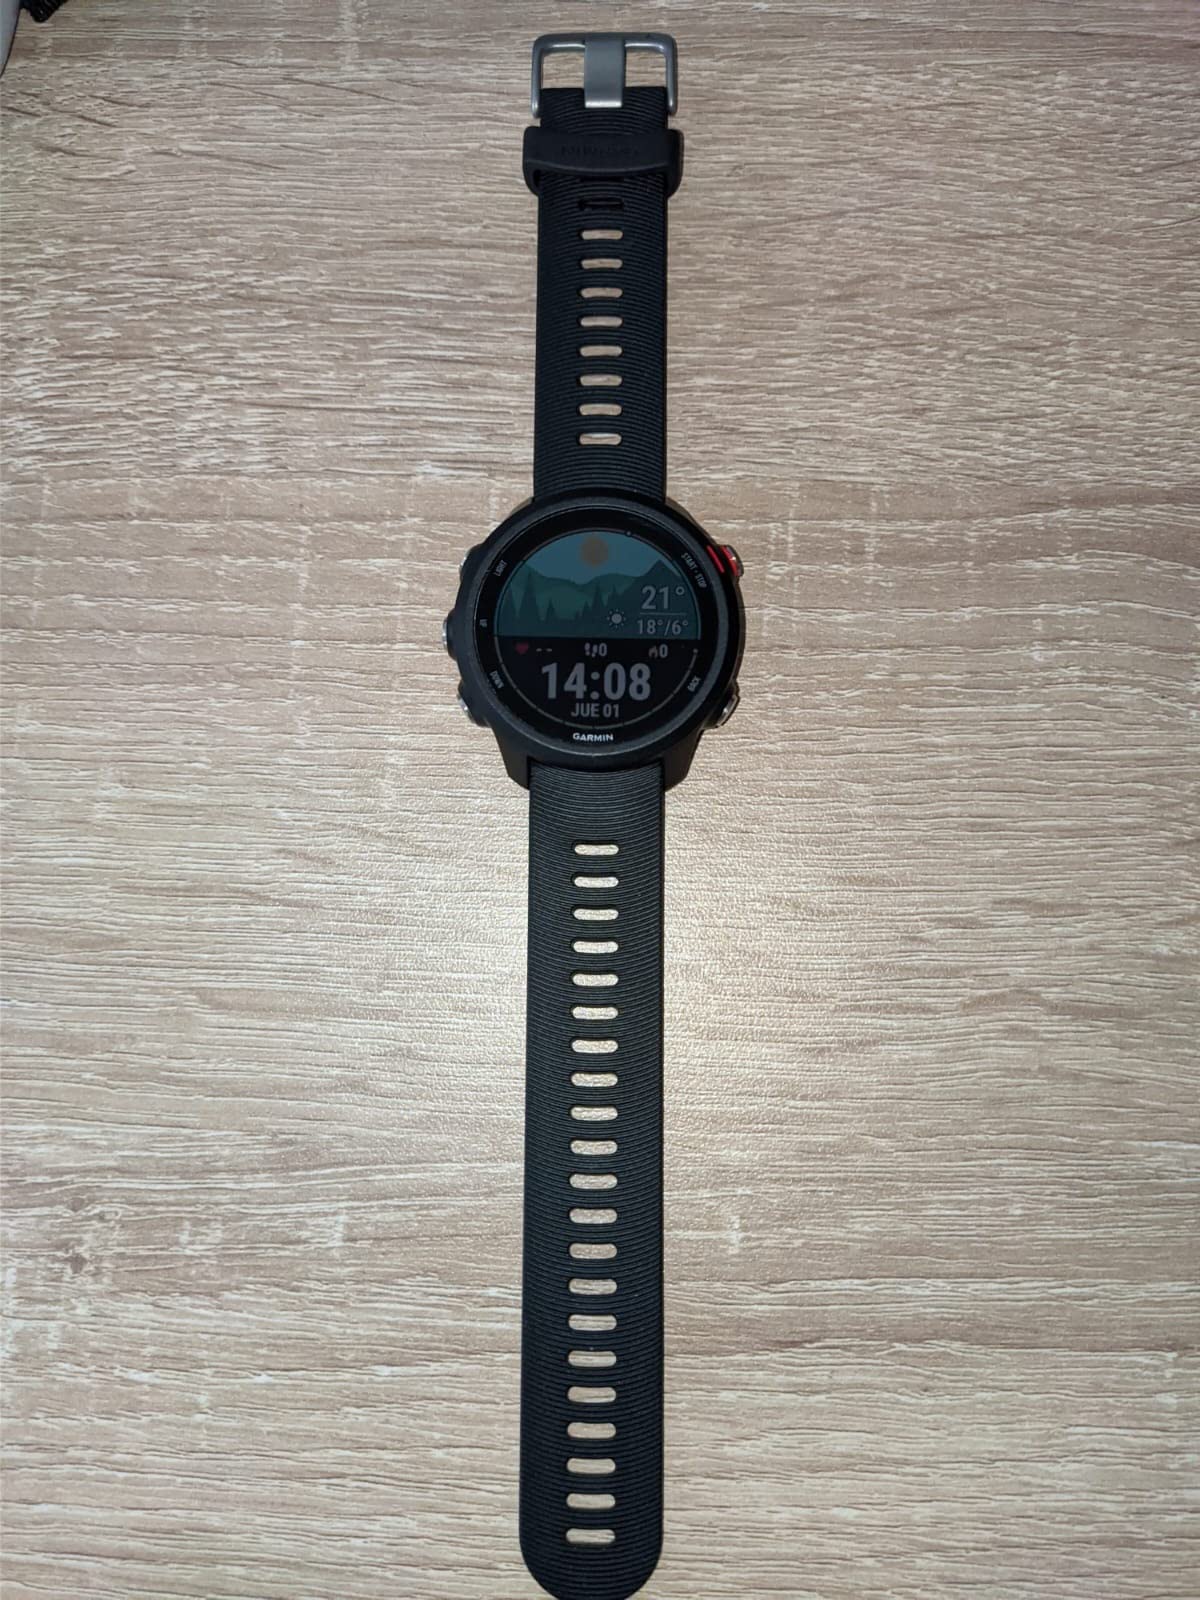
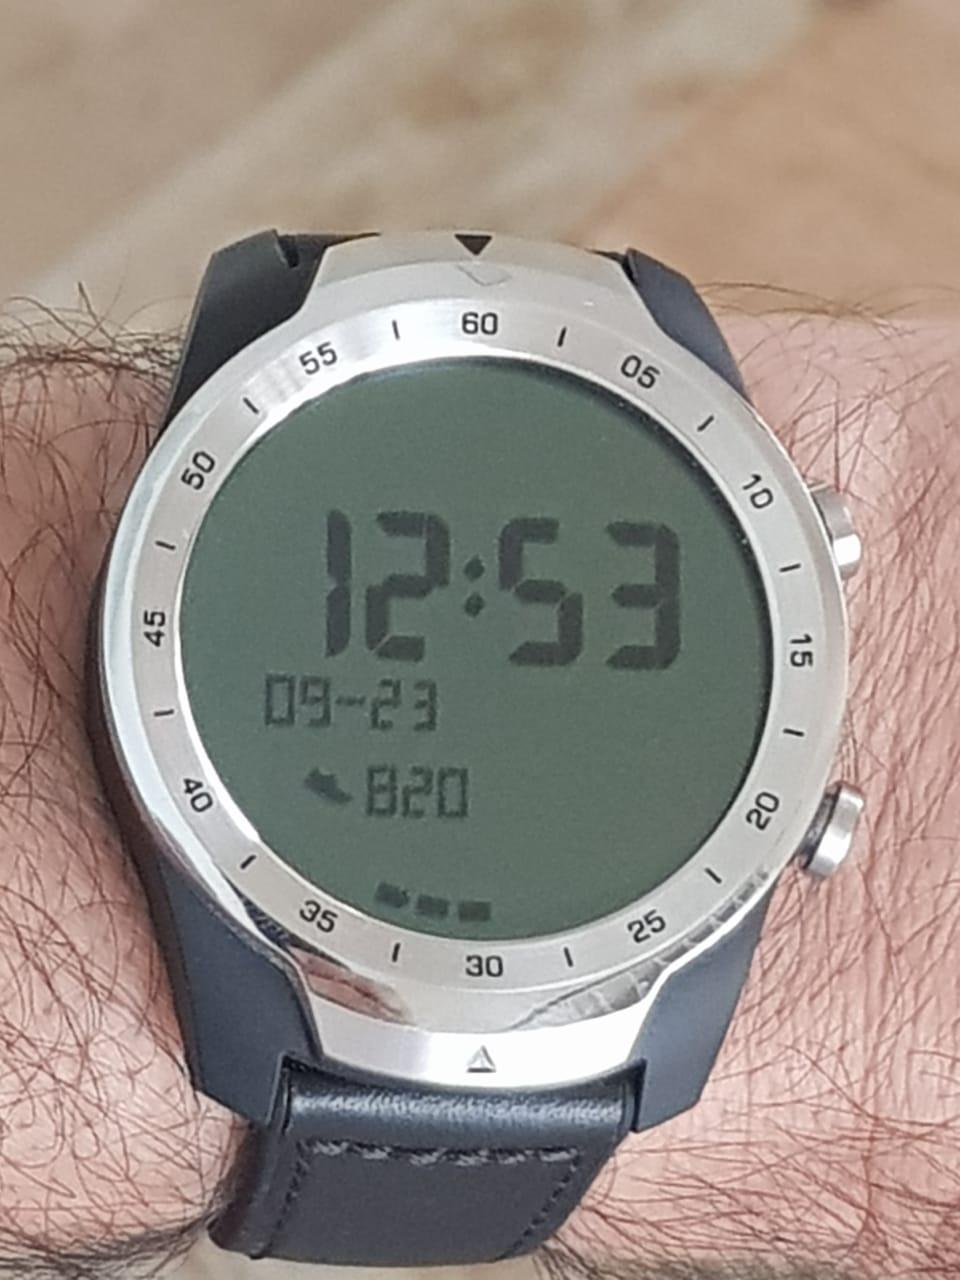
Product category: smartwatch
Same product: no